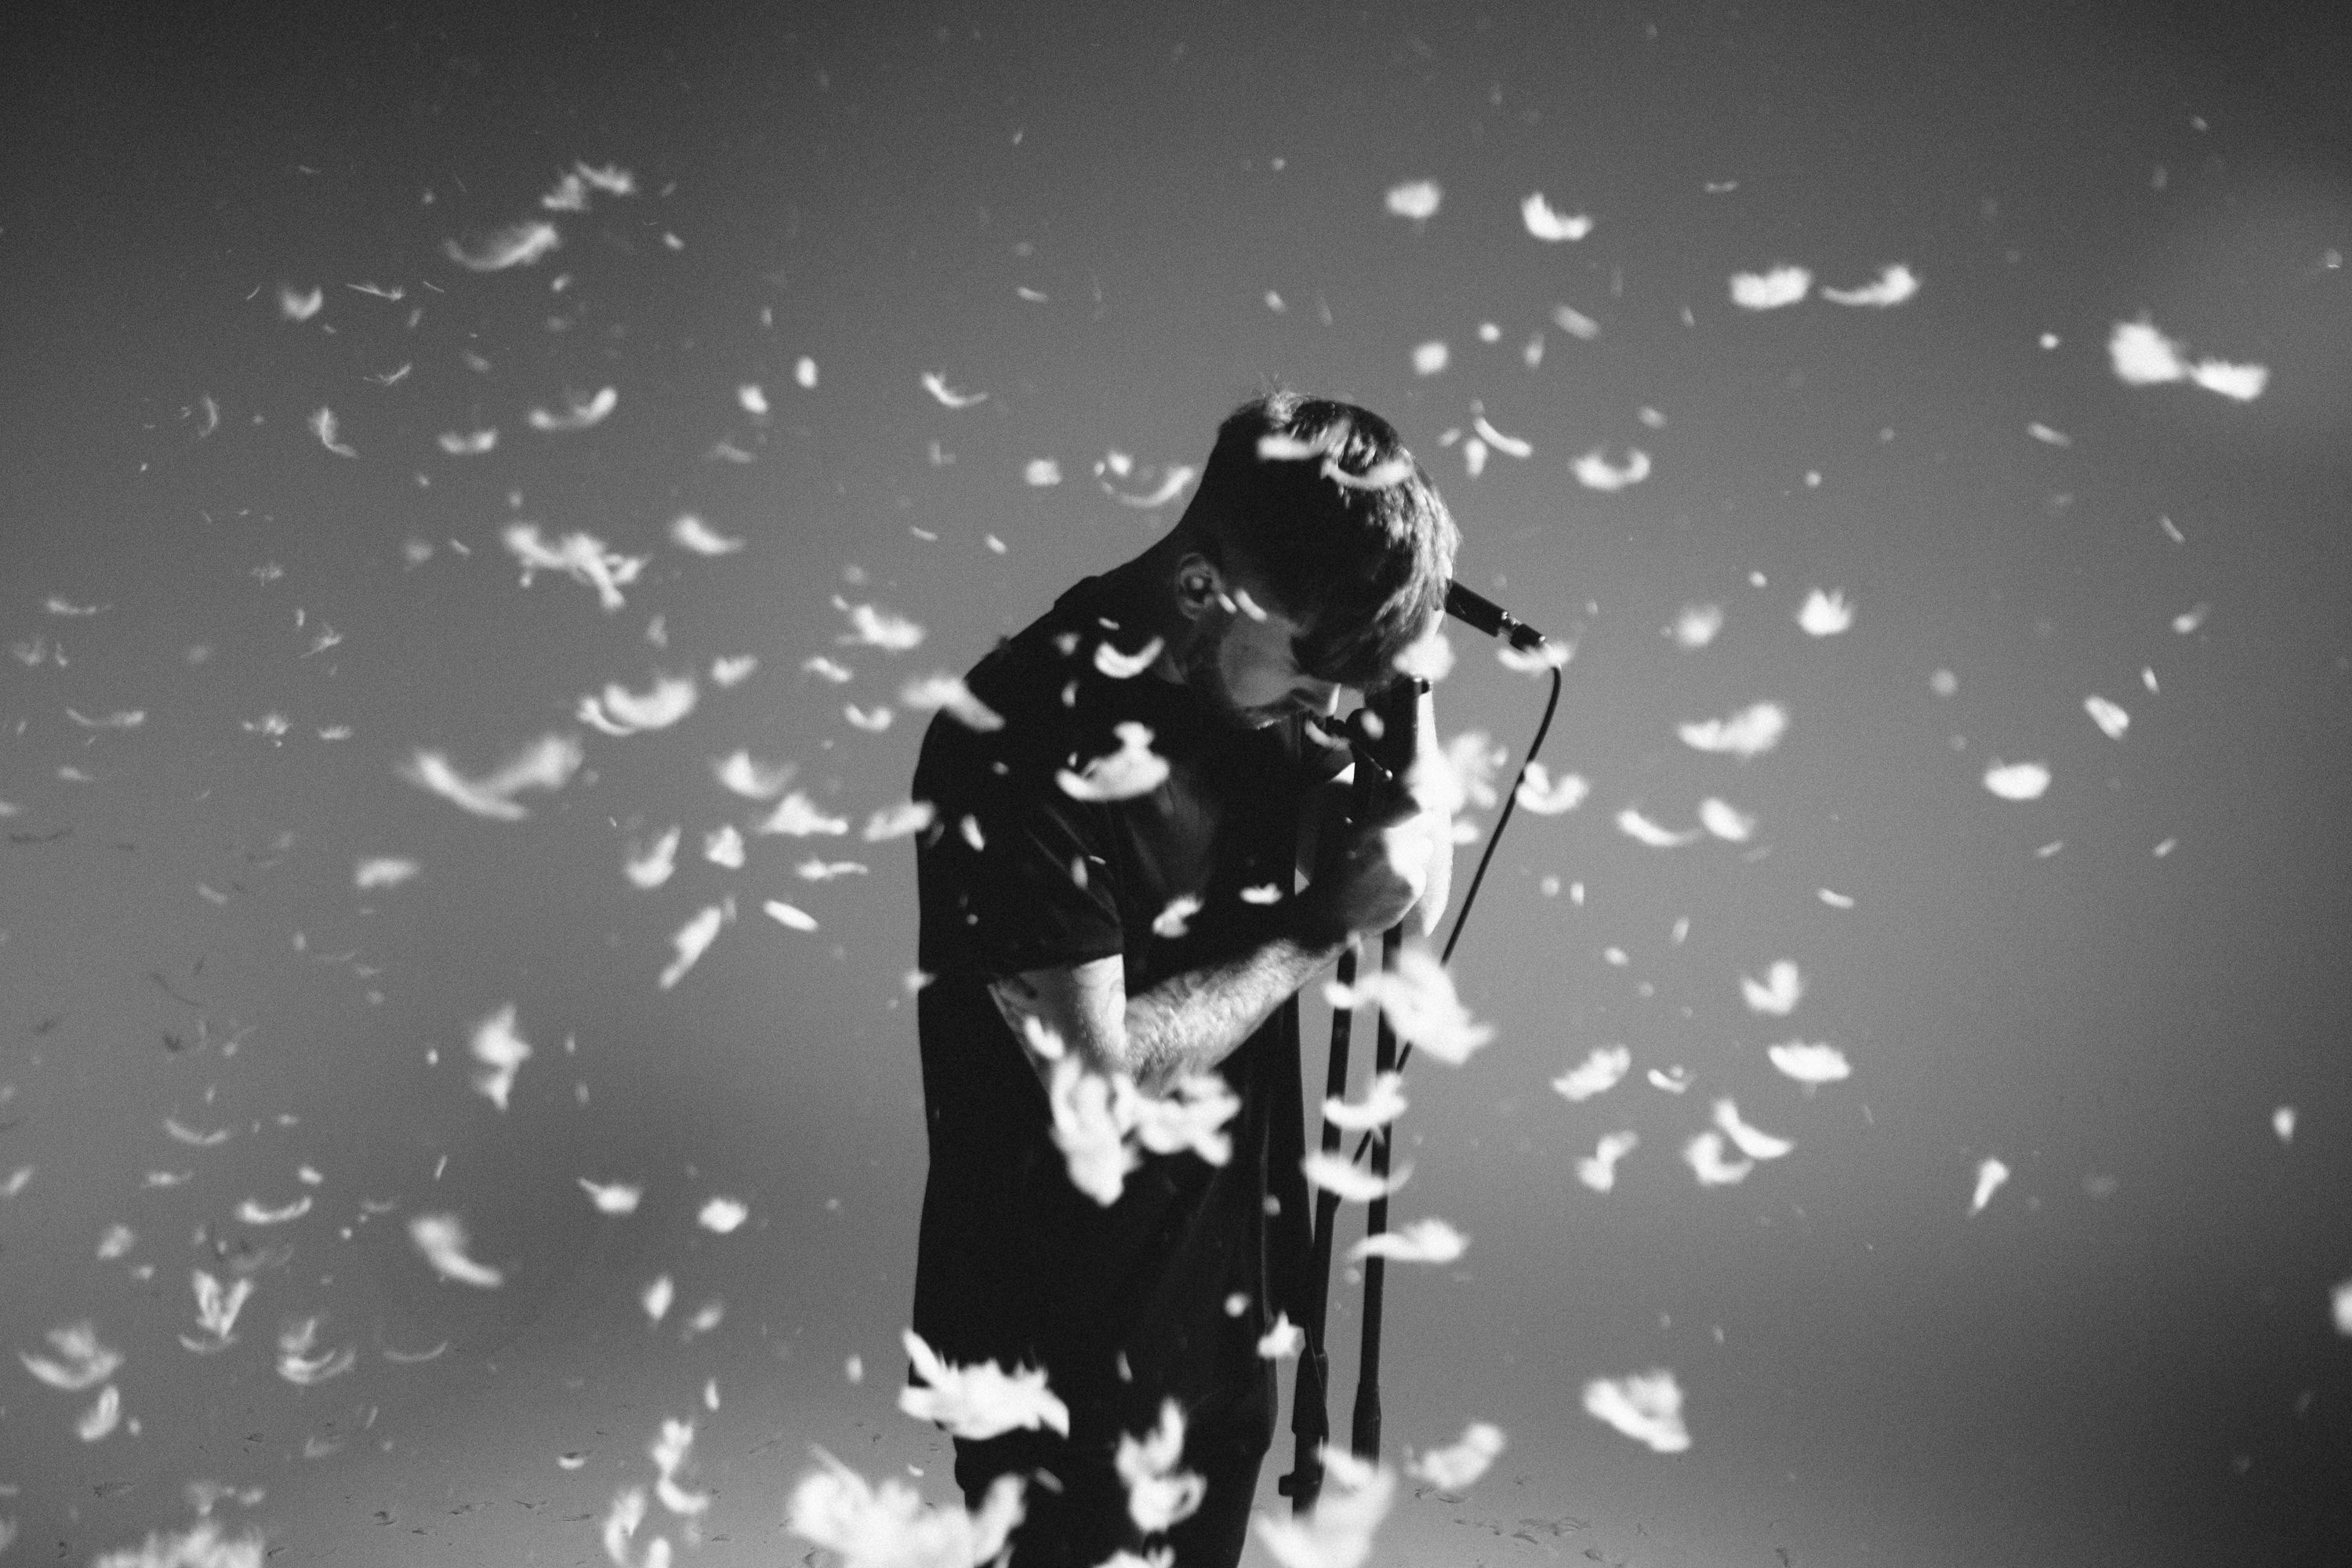
man, person, music, black and white, motion, singer, action, microphone, musician, monochrome, confetti, feathers, wear, adult, monochrome photography